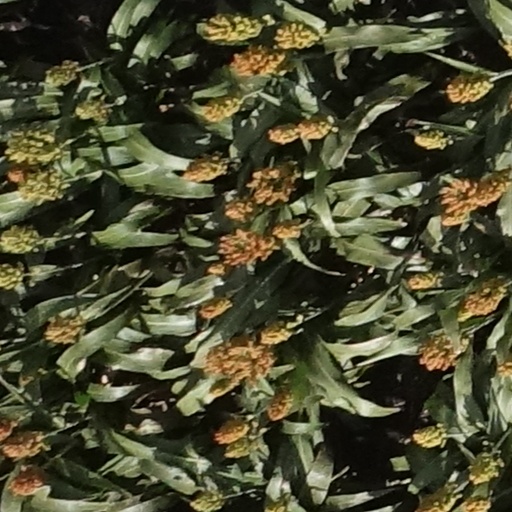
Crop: sorghum